Gunnar de Frumerie

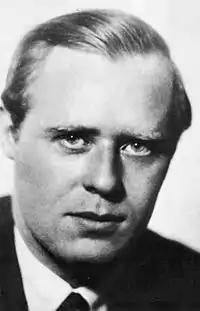
De Frumerie in the 1930s.

Per Gunnar Fredrik de Frumerie (20 July 1908 – 9 September 1987) was a Swedish composer and pianist. He was the son of architect Gustaf de Frumerie and Maria Helleday.